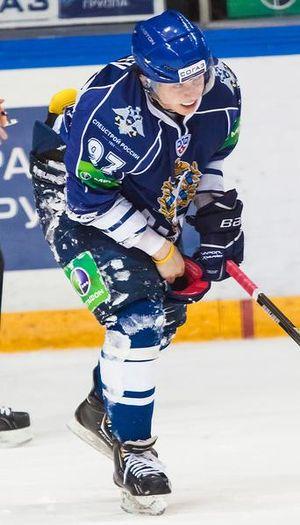
Nikita Andreïevitch Goussev, en russe : Никита Андреевич Гусев et en anglais : Nikita Gusev, est un joueur professionnel russe de hockey sur glace. Il évolue au poste d'attaquant.